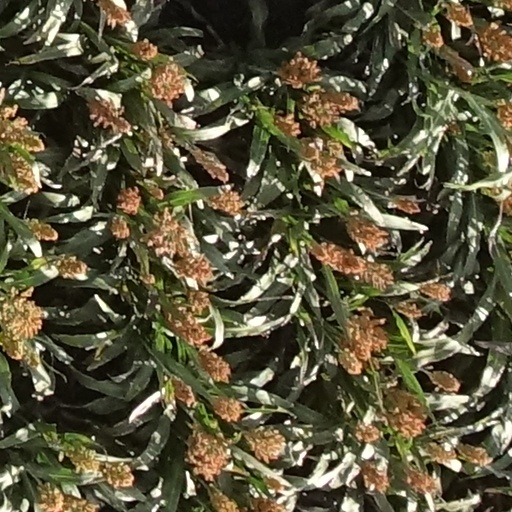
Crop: sorghum